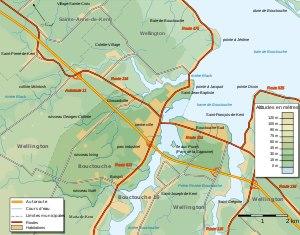
La paroisse de Wellington est à la fois une paroisse civile et un district de services locaux canadien du comté de Kent, située au nord du Nouveau-Brunswick. Elle consiste en la banlieue et la campagne proche de la ville de Bouctouche. Elle inclut les autorités taxatrices de Baie-de-Bouctouche, Desroches, Pointe-Dixon, Saint-Grégoire et Wellington.
Bouctouche 16 est une réserve indienne canadienne située dans le Kent, à l'est du Nouveau-Brunswick.
Bouctouche est une ville canadienne du comté de Kent, au sud-est du Nouveau-Brunswick.